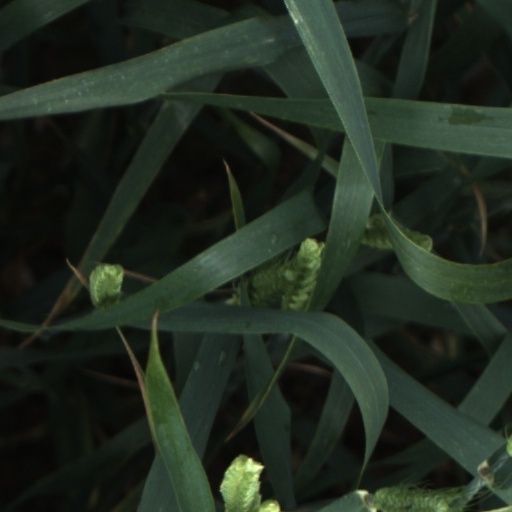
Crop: wheat